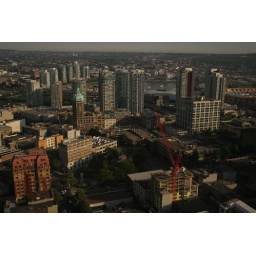
The building in the lower left hand corner and the building with the blue cupola used to be the tallest buildings in the British Empire.